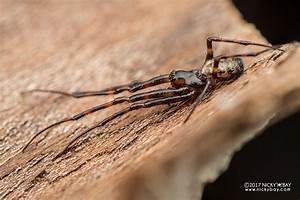
spider